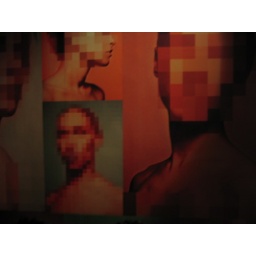
pixelated wall coverings all over mono mono bar